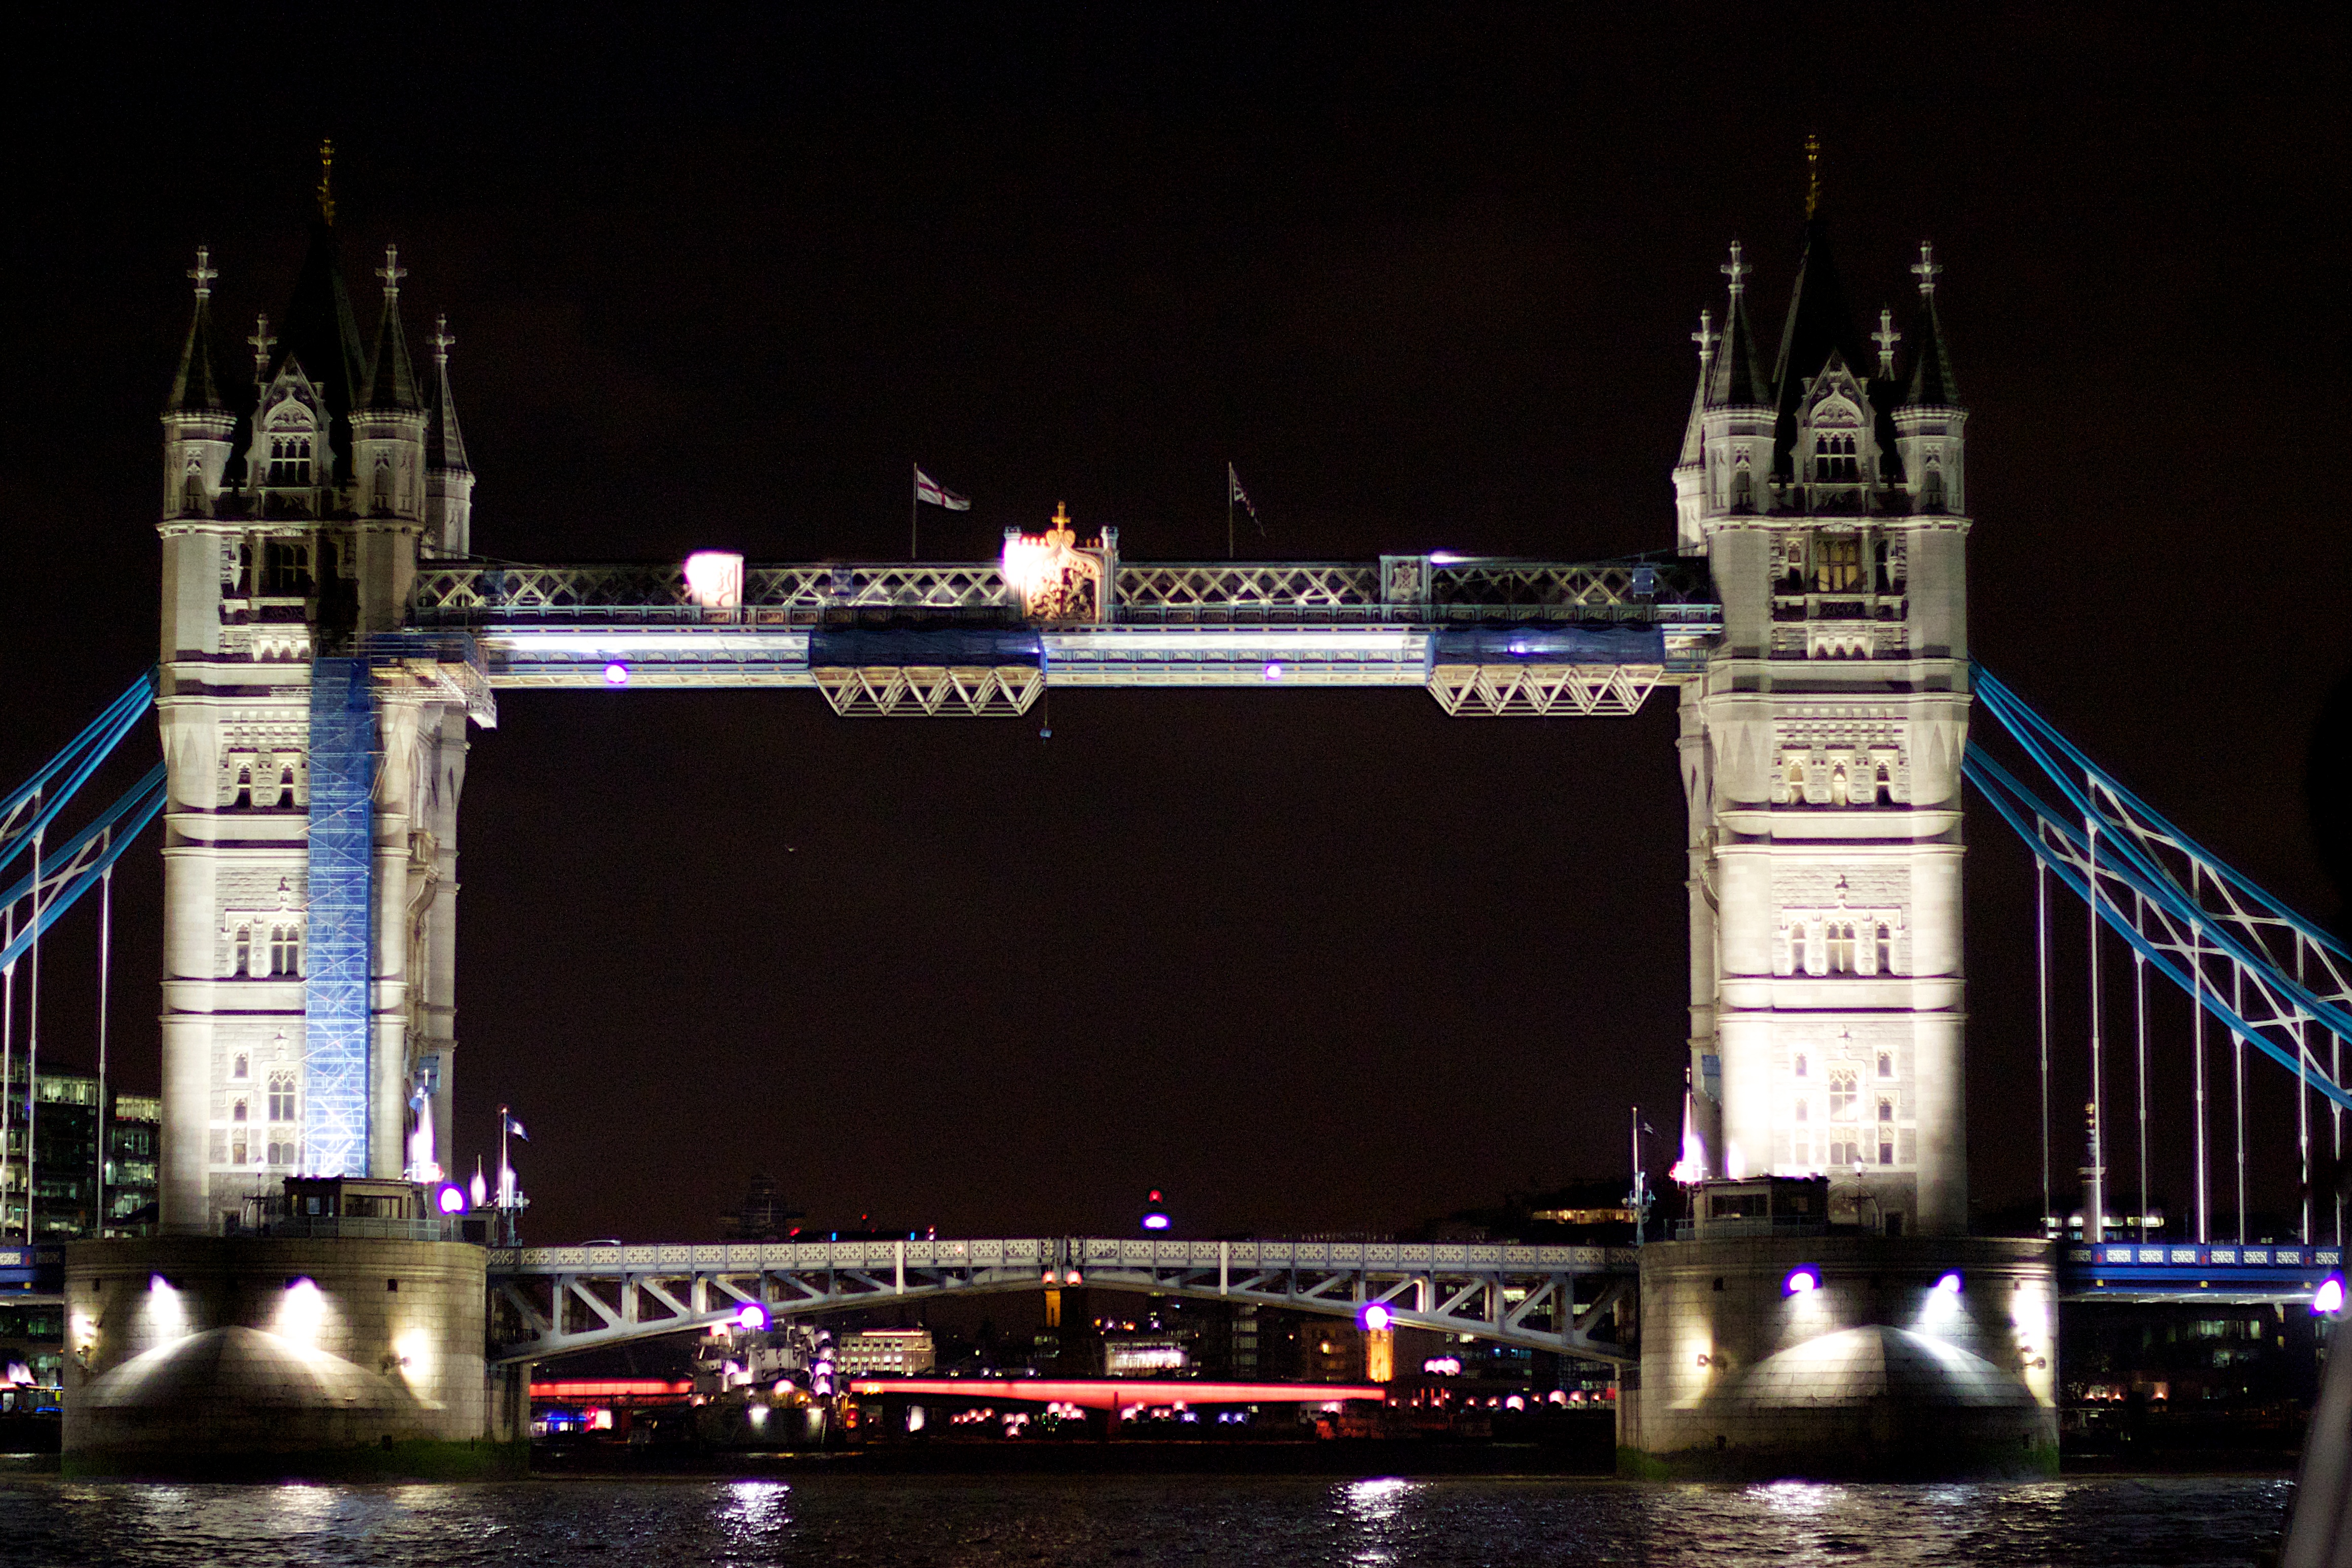
light, bridge, skyline, night, city, cityscape, evening, reflection, landmark